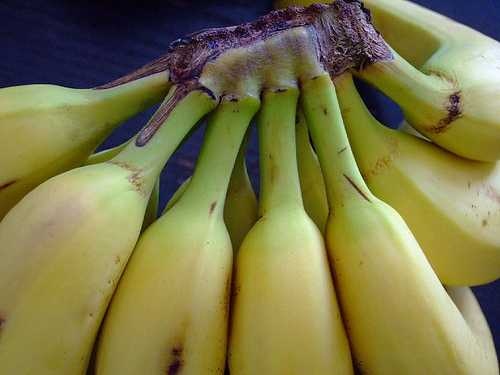
Label: Banana